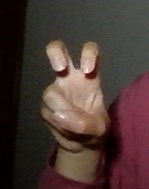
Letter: toot